Renault R29

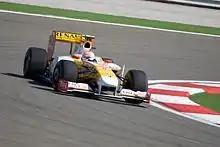
Nelson Piquet Jr. driving the R29 at the 2009 Turkish Grand Prix.

Coming off a resurgent second half of the previous year, the team expected to be fighting for both the drivers and constructors titles. Instead, the car proved to be disappointing. Fernando Alonso scored all of the team's 26 points. In the hands of either of Alonso's team mates, the car was often towards the back of the field with Nelson Piquet Jr. and Romain Grosjean often failing to reach Q2.